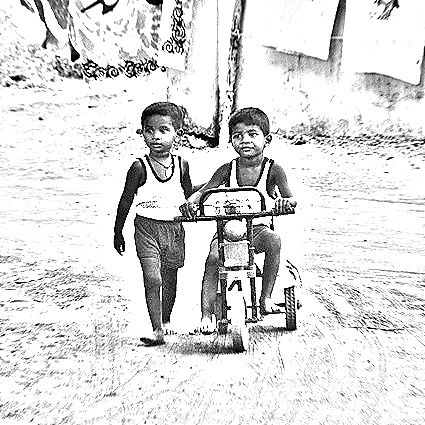
Portrait style: Sketch Portrait